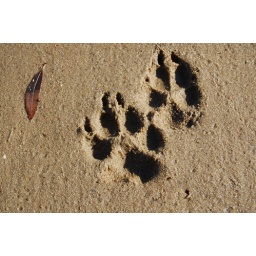
dog prints in the sand